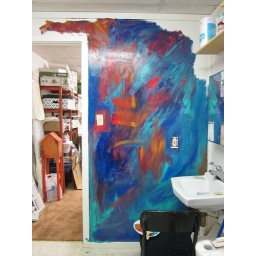
i let sam paint a wall in my bathroom